M26 motorway

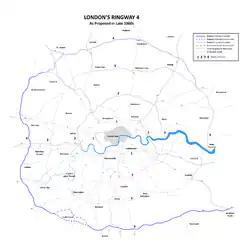
Map of Ringway 4 showing M26 as part of a single route with the M25

Construction of the first part of the M25 began in 1972 but before it opened, plans for the "London Orbital" motorway were modified to combine the southern and western part of Ringway 4 with the northern and eastern part of Ringway 3. To connect the two separate routes, which together were numbered as the M25, an additional section of road needed to be planned and the M25 route was diverted northwards from junction 5 to meet Ringway 3 at Swanley (M25 junction 3).